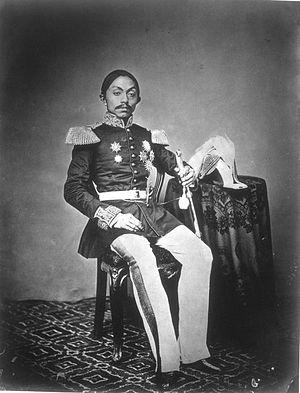
Pakubuwono IX était le neuvième roi de Surakarta. Il a régné de 1861 à 1893. Il fut précédé par Pakubuwono VIII et Pakubuwono X lui succéda. Il était le deuxième fils de Pakubuwono VI.